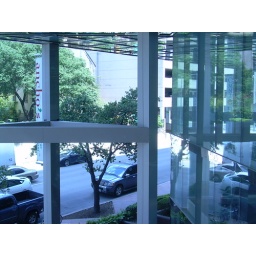
This is one of the main entrances to Austin Centre which is the office tower above my office.